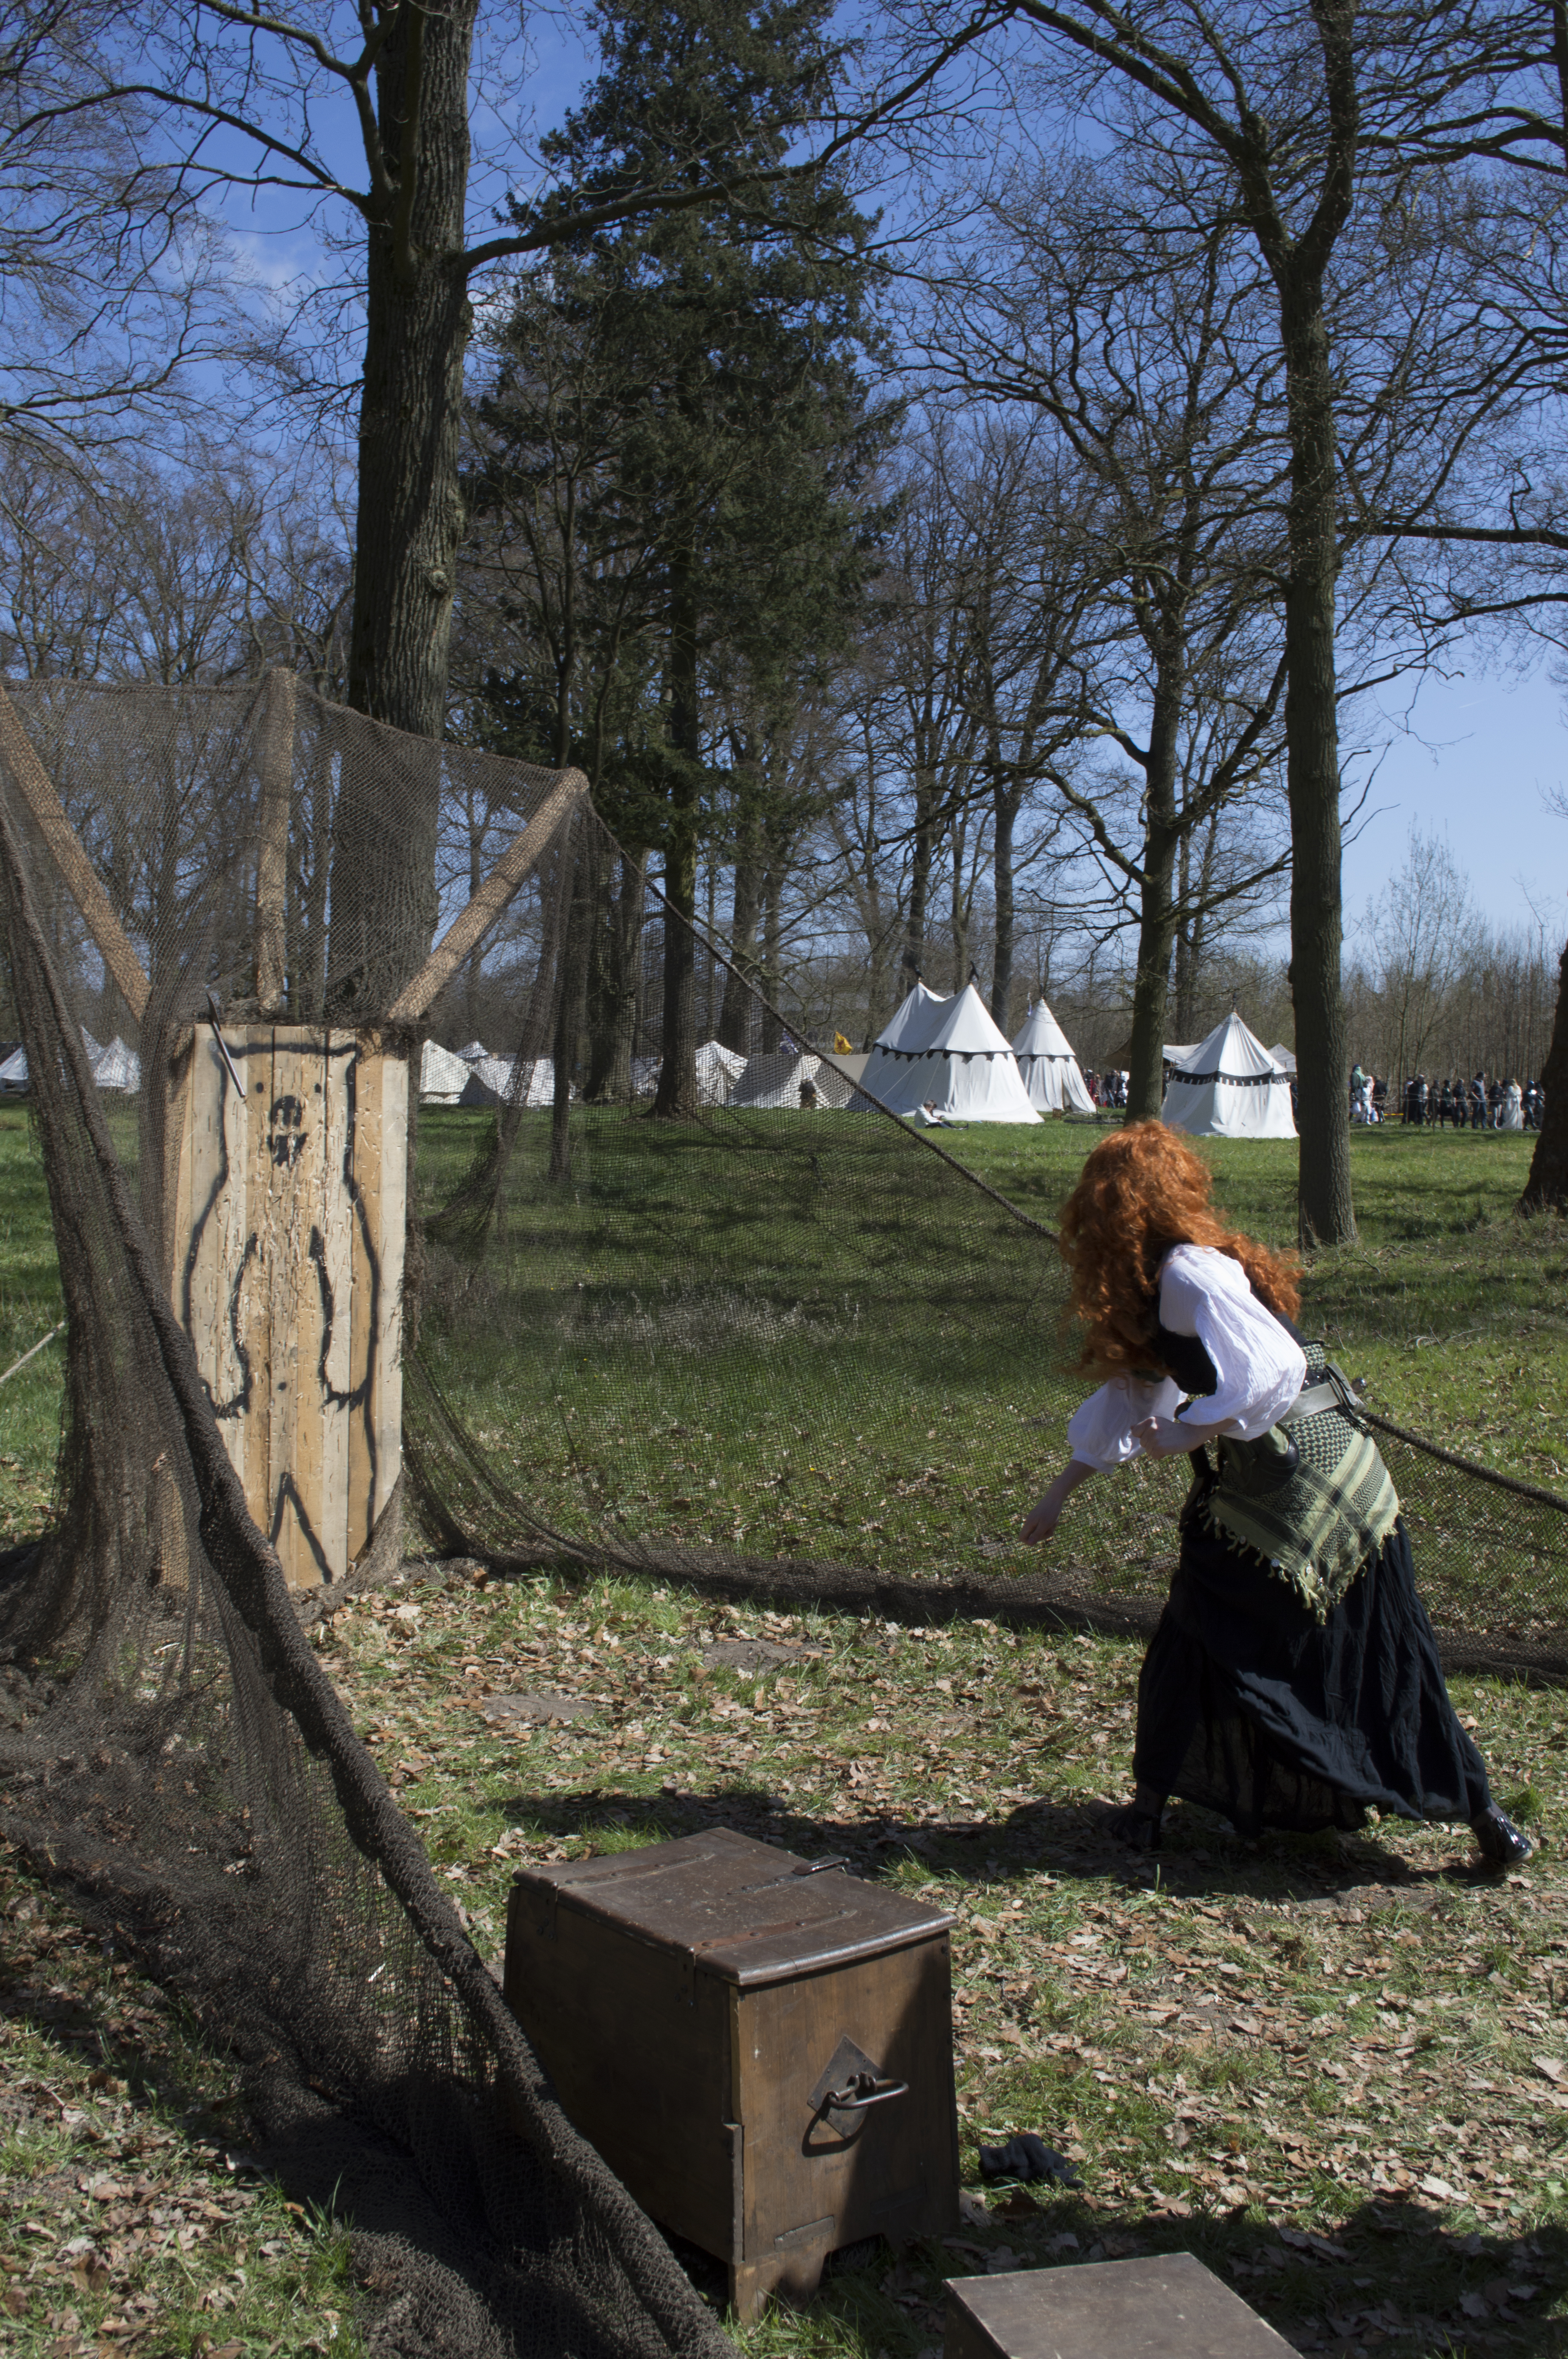
tree, forest, outdoor, people, plant, hair, photography, flower, photo, spring, autumn, nikon, season, ax, sculpture, holland, festival, nederland, netherlands, 2013, fun, dutch, outdoorphotography, picture, photograph, fotos, foto, fotografie, redhair, fantasy, elf, event, woodland, costume, fair, paulvandevelde, pdvandevelde, padagudaloma, dordrecht, nederlandinfotos, evenementenfotografie, pvdvfotografie, pdvandeveldedordrecht, nederlandsefotografie, dutchphotogaraphy, totallydutch, fotografienederland, hollandsefotografie, fotografieholland, haarzuilens, dehaar, elfia, kasteeldehaar, elffantasyfair, elfiahaarzuilens, fantasyevent, elfia2013, wwwelfiacom, dwarveshobbits, rural area, woody plant